Ulna

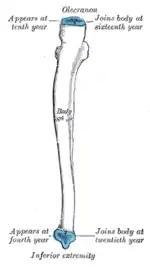
The ulna is formed into bone from three centres, shown here.

The ulna is ossified from three centers: one each for the body, the wrist end, and the elbow end, near the top of the olecranon.